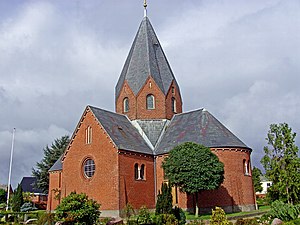
Hadsund Kirke
fra sydøst
Hadsund Kirke er en korskirke i Vive-Hadsund Sogn, Mariagerfjord Kommune. Den er tegnet af arkitekt C.A. Wiinholt fra Viborg og opført i 1898. Den er er bygget af røde teglsten med sort skifertag.